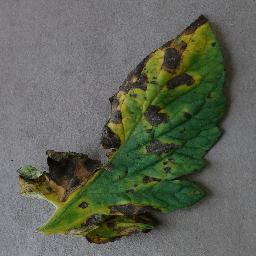
Label: Tomato___Early_blight